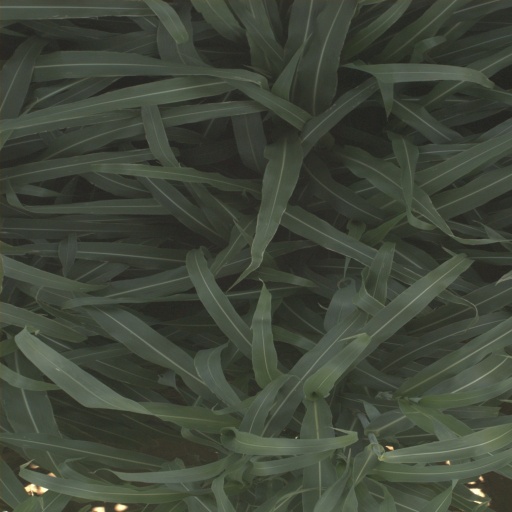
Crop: sorghum